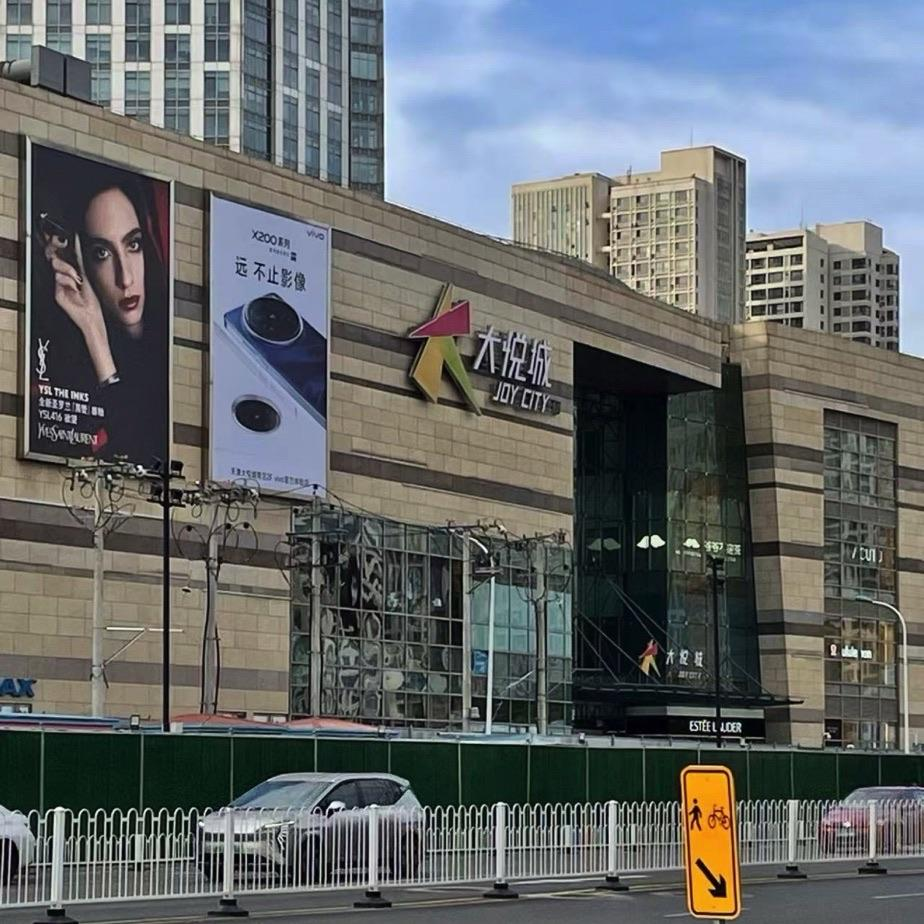
地标名称：天津大悦城(南开店)
所在城市：天津市·南开区